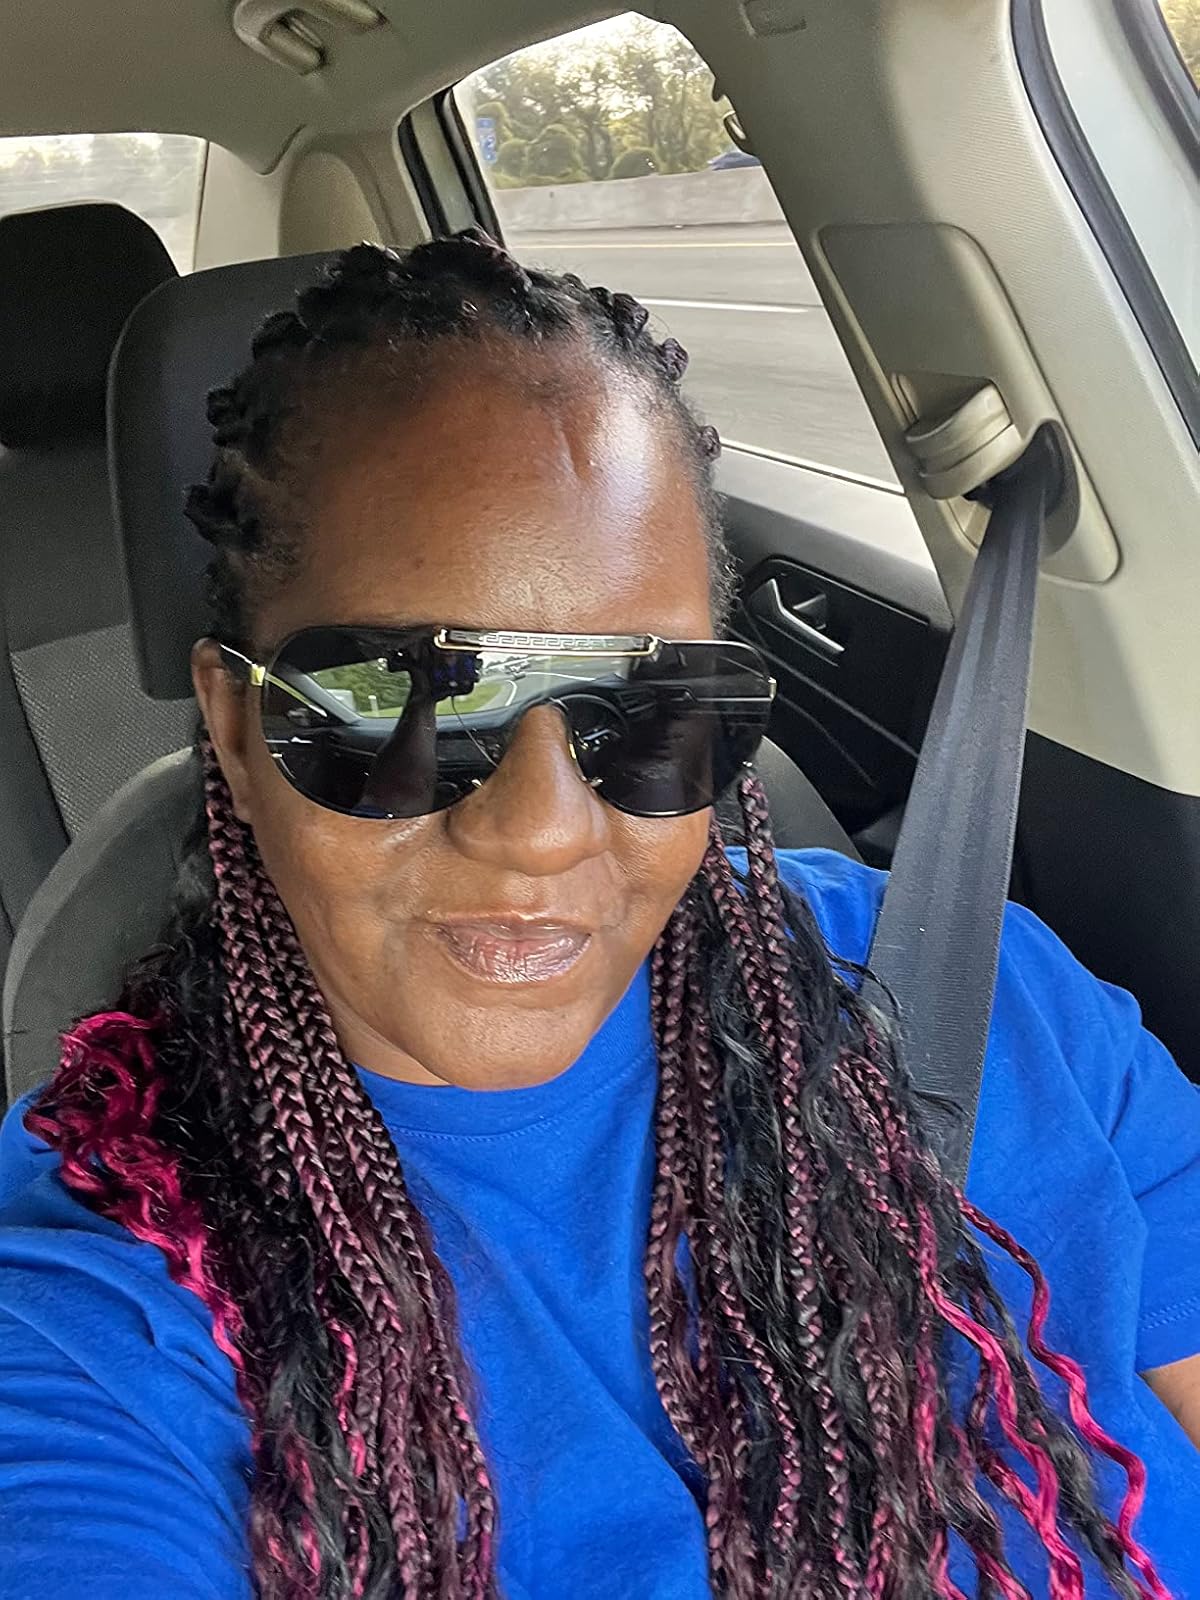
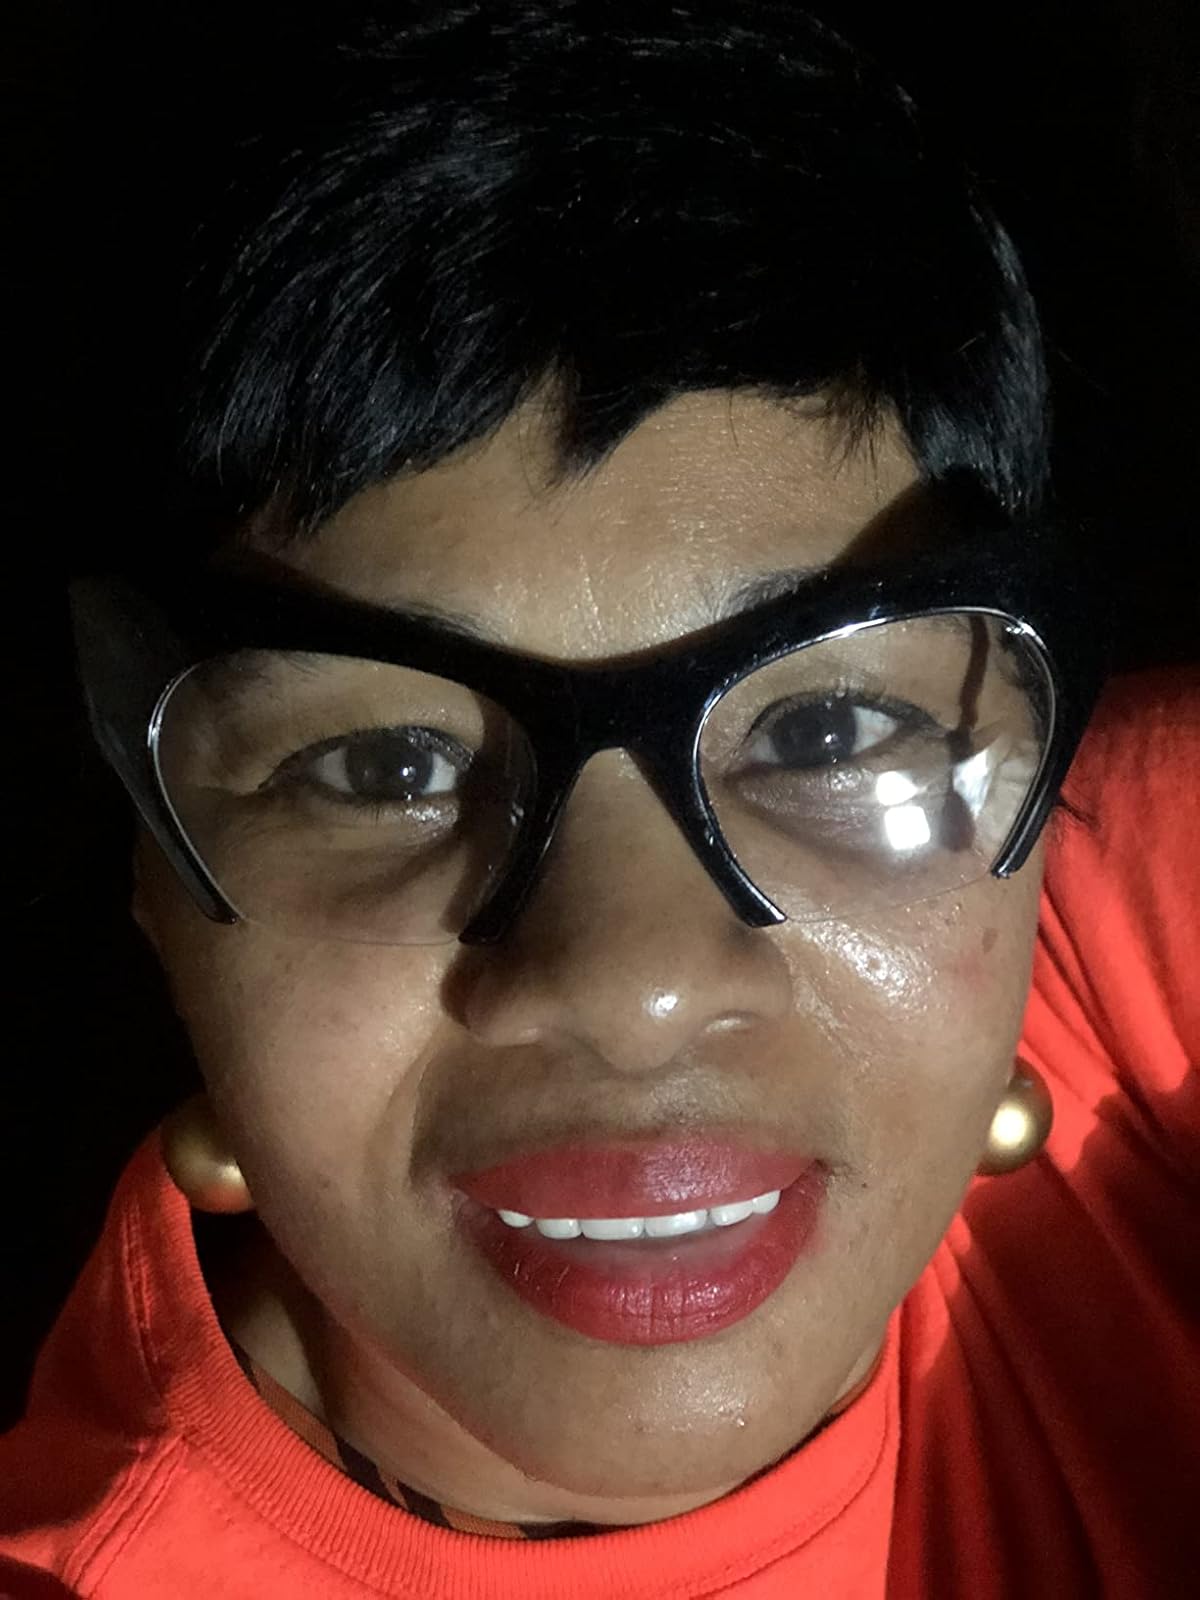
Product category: accessories_sunglasses
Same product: no